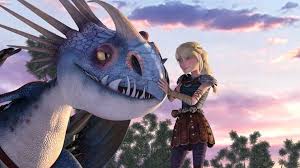
Portrait style: Cartoon Portrait